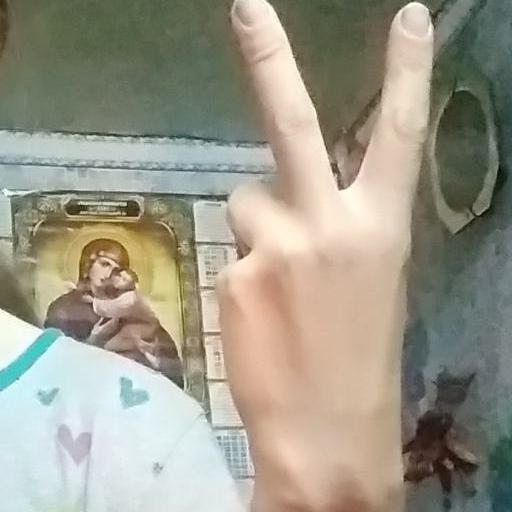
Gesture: peace_inverted